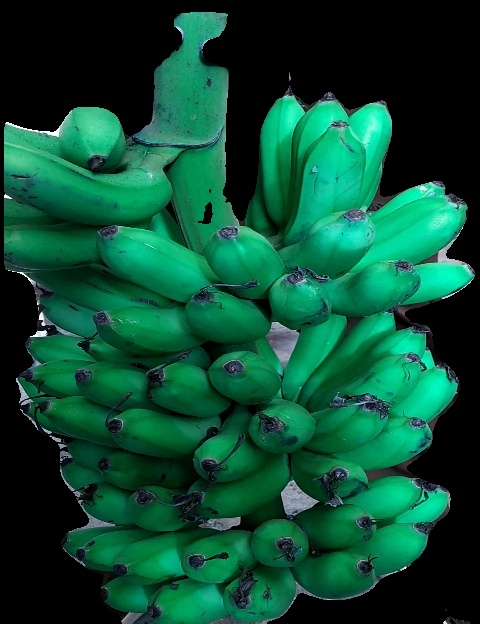
Variety: rasbale
Grade: grade1